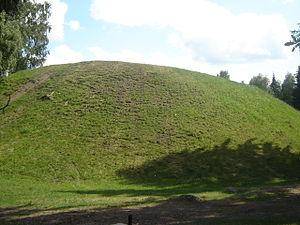
Lõhavere est un village de la commune de Suure-Jaani du comté de Viljandi en Estonie.